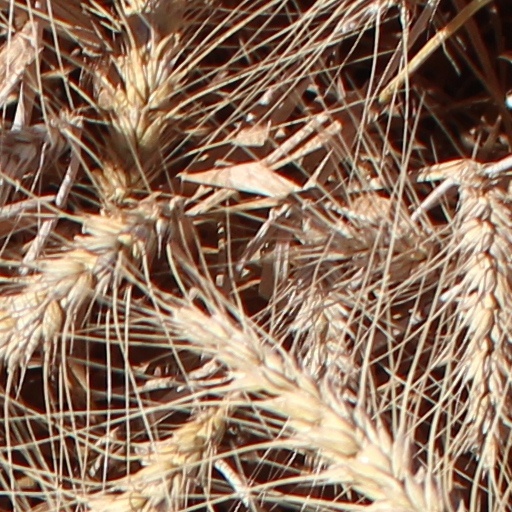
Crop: wheat